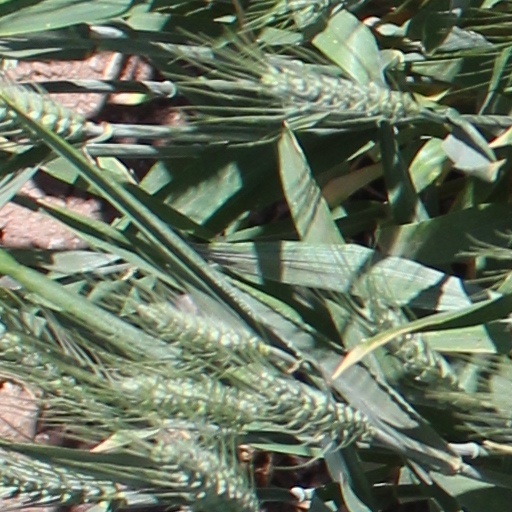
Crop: wheat